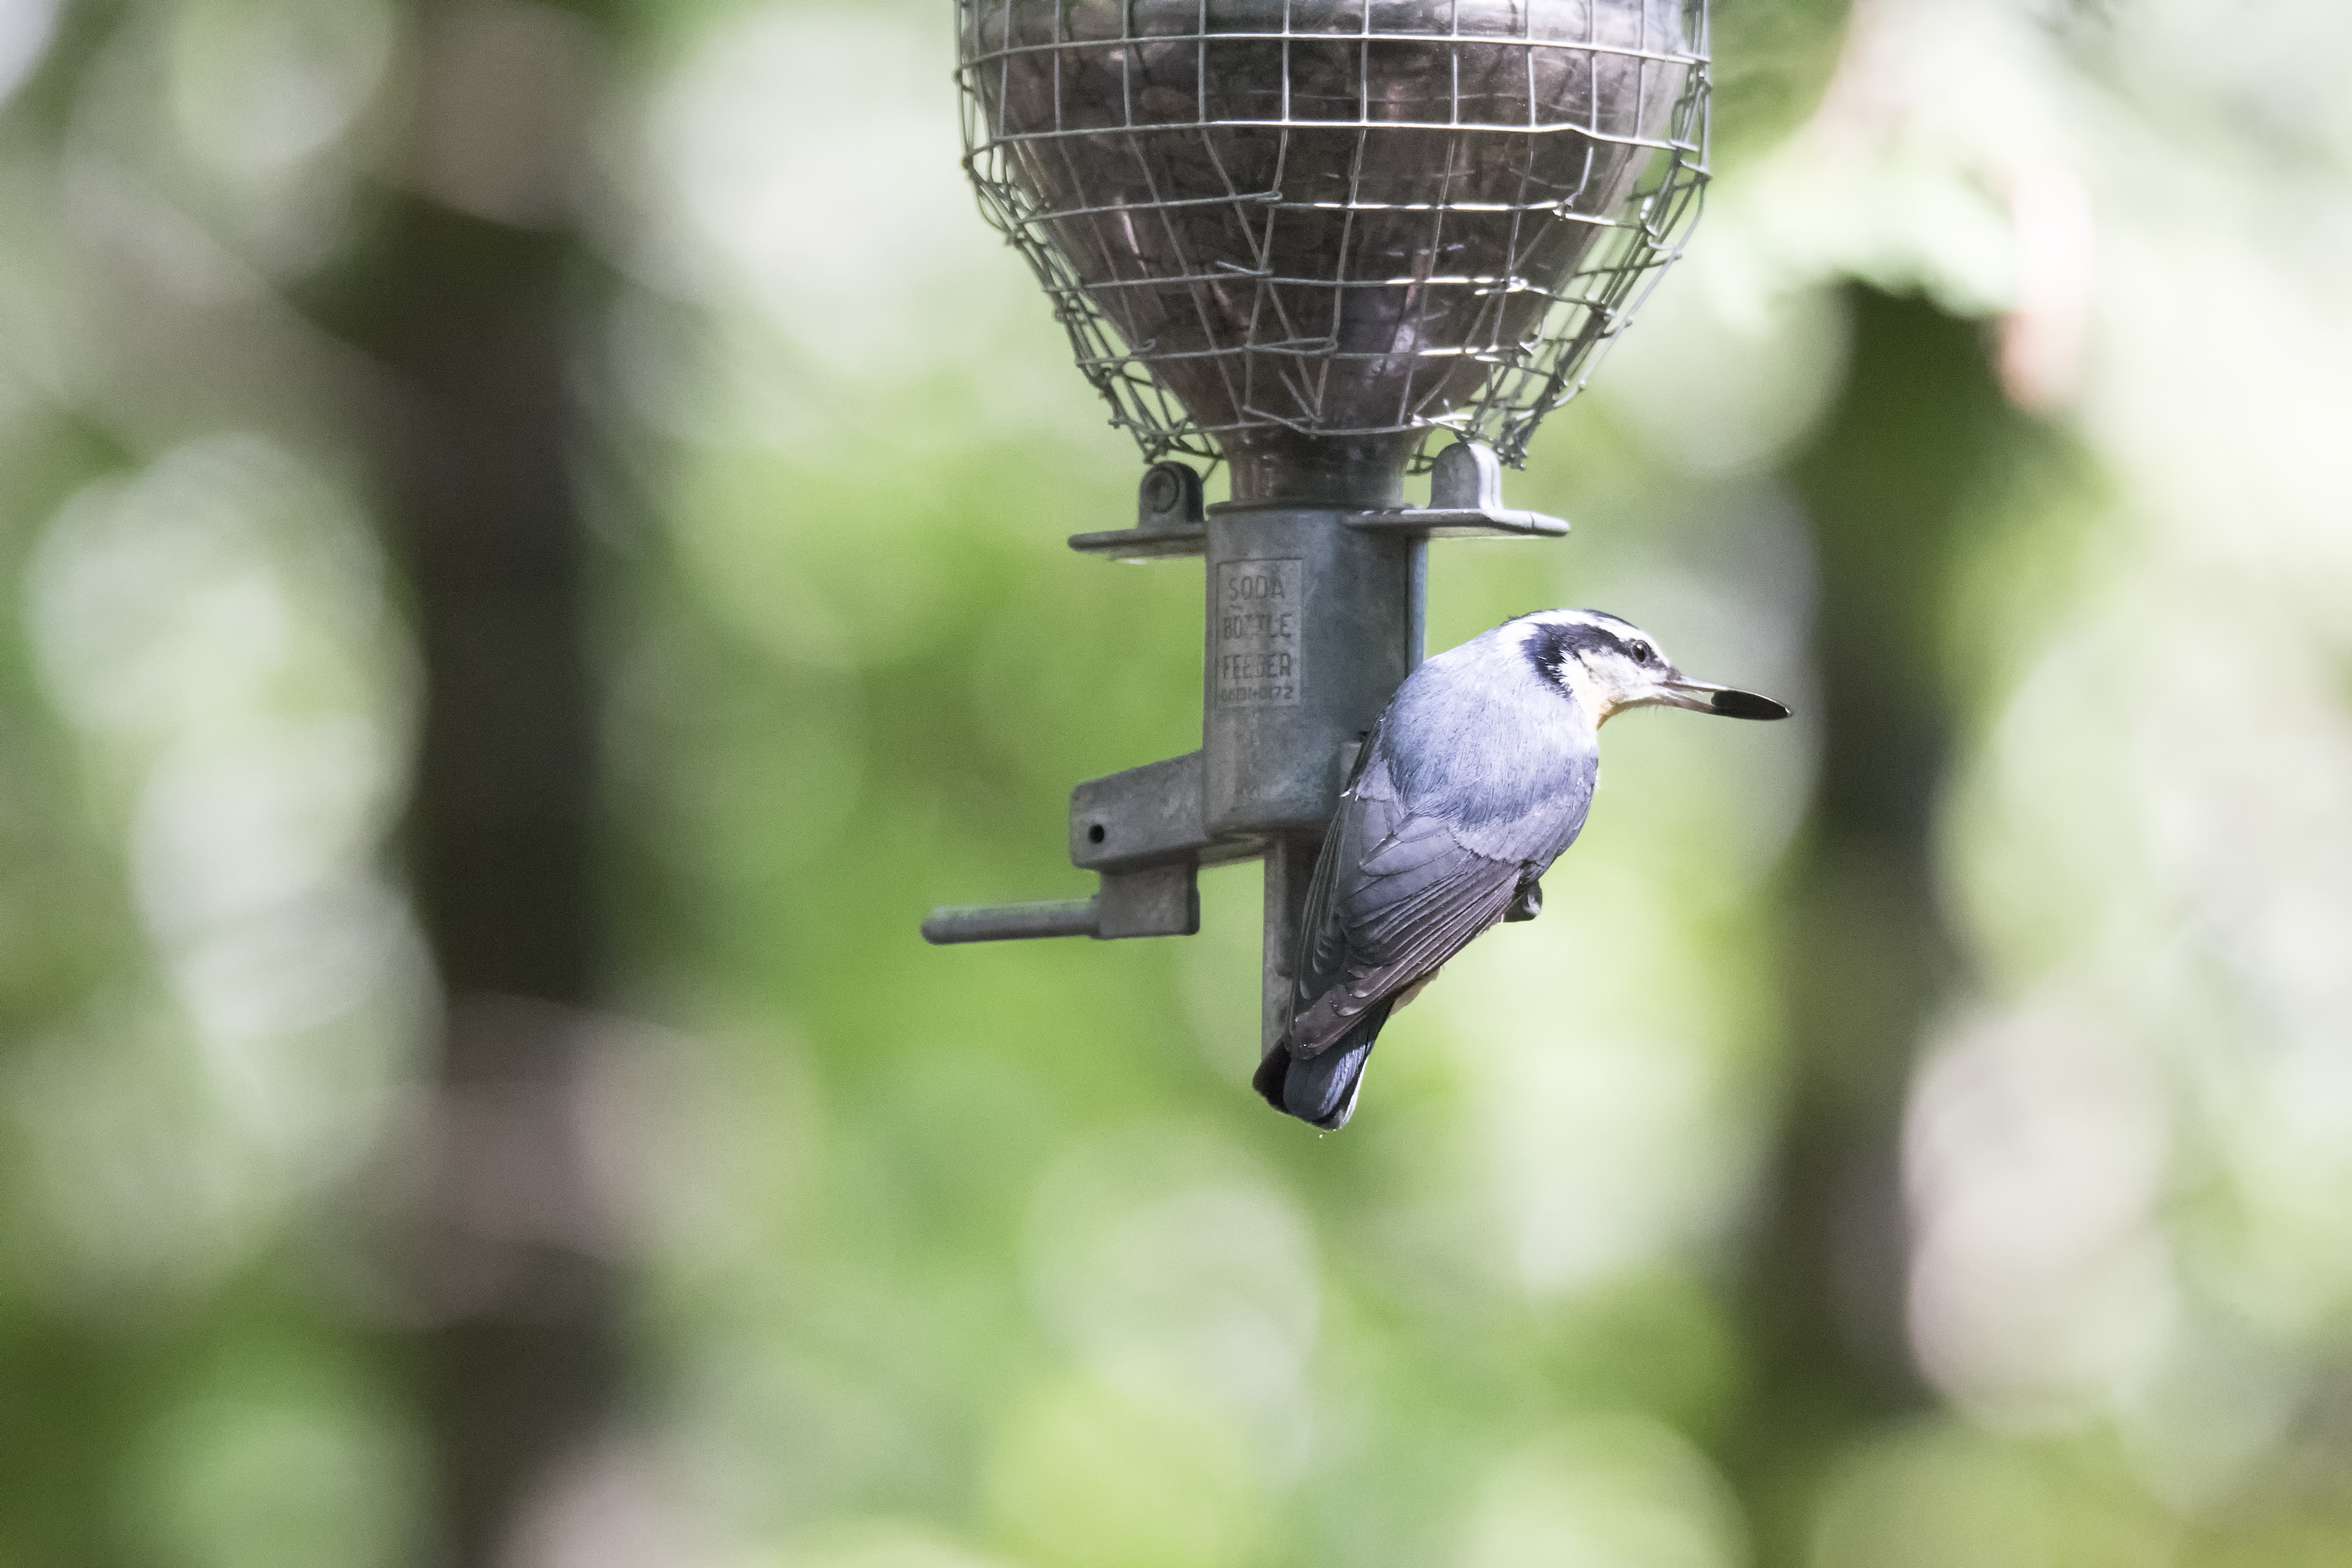
nature, branch, bird, wing, wildlife, green, red, beak, fauna, canada, a, vertebrate, quebec, sherbrooke, oiseau, sittelle, poitrine, rousse, breasted, nuthatch, perching bird